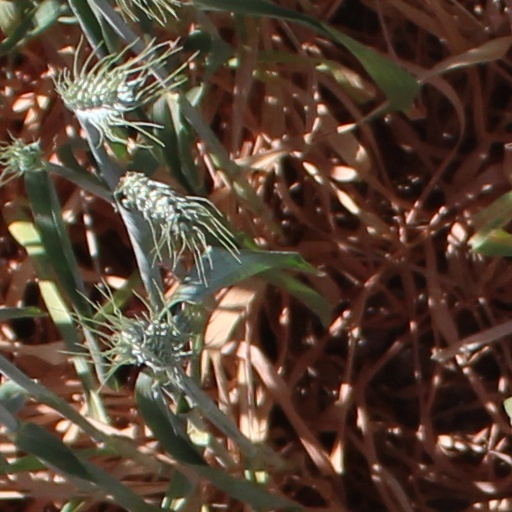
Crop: wheat